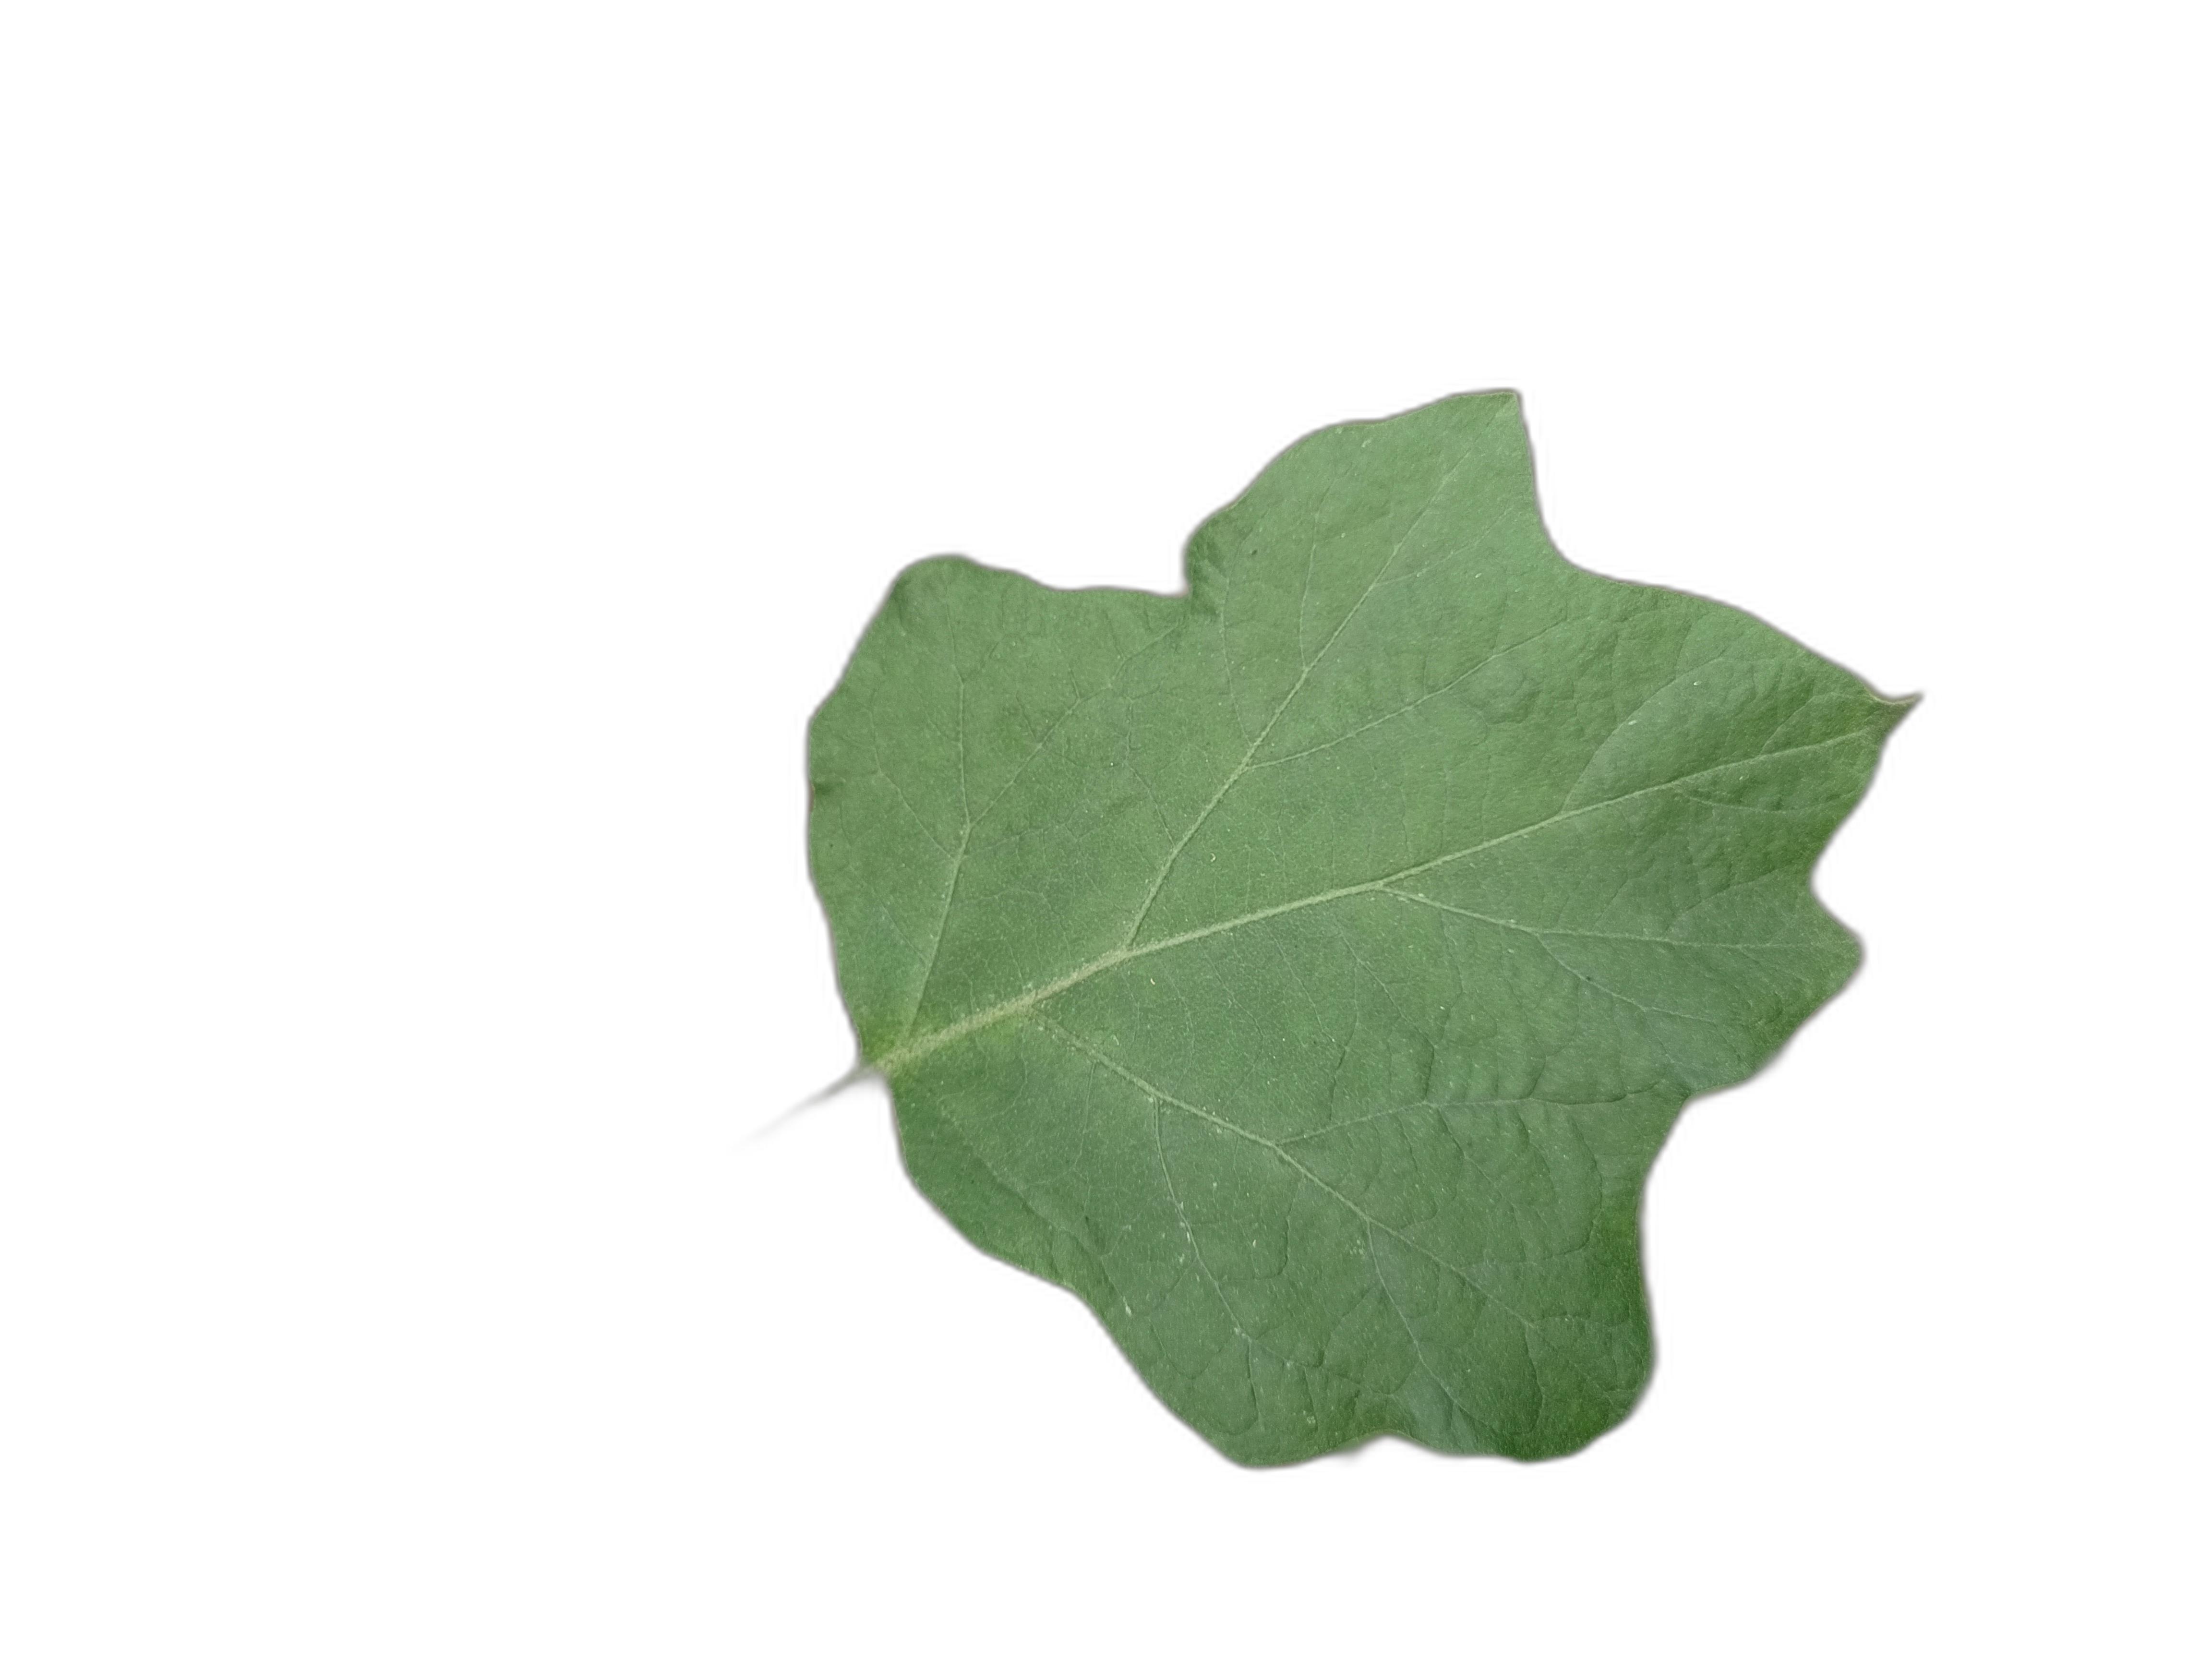
Label: Healthy Leaf